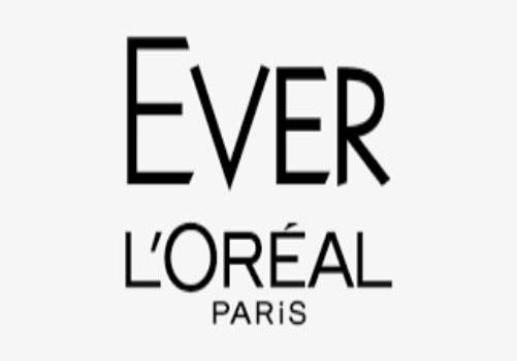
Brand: loreal
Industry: Necessities